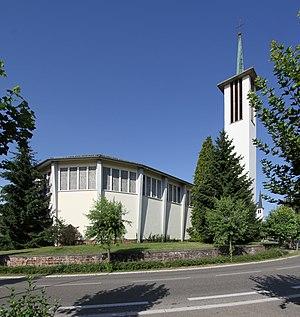
Église Saint-Michel de Hatten.